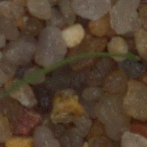
Label: loose_silkybent